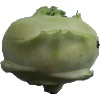
Label: kohlrabi